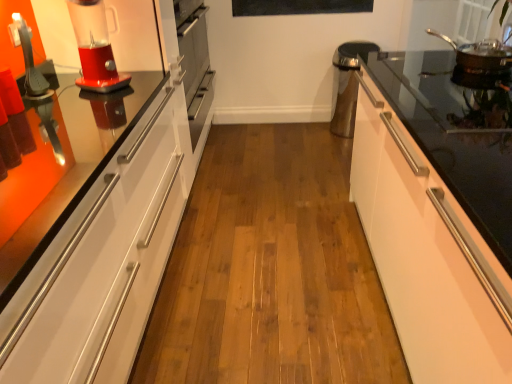
Question: Locate the satin silver oven at center in the image.
Answer: [(0.379, 0.167)]